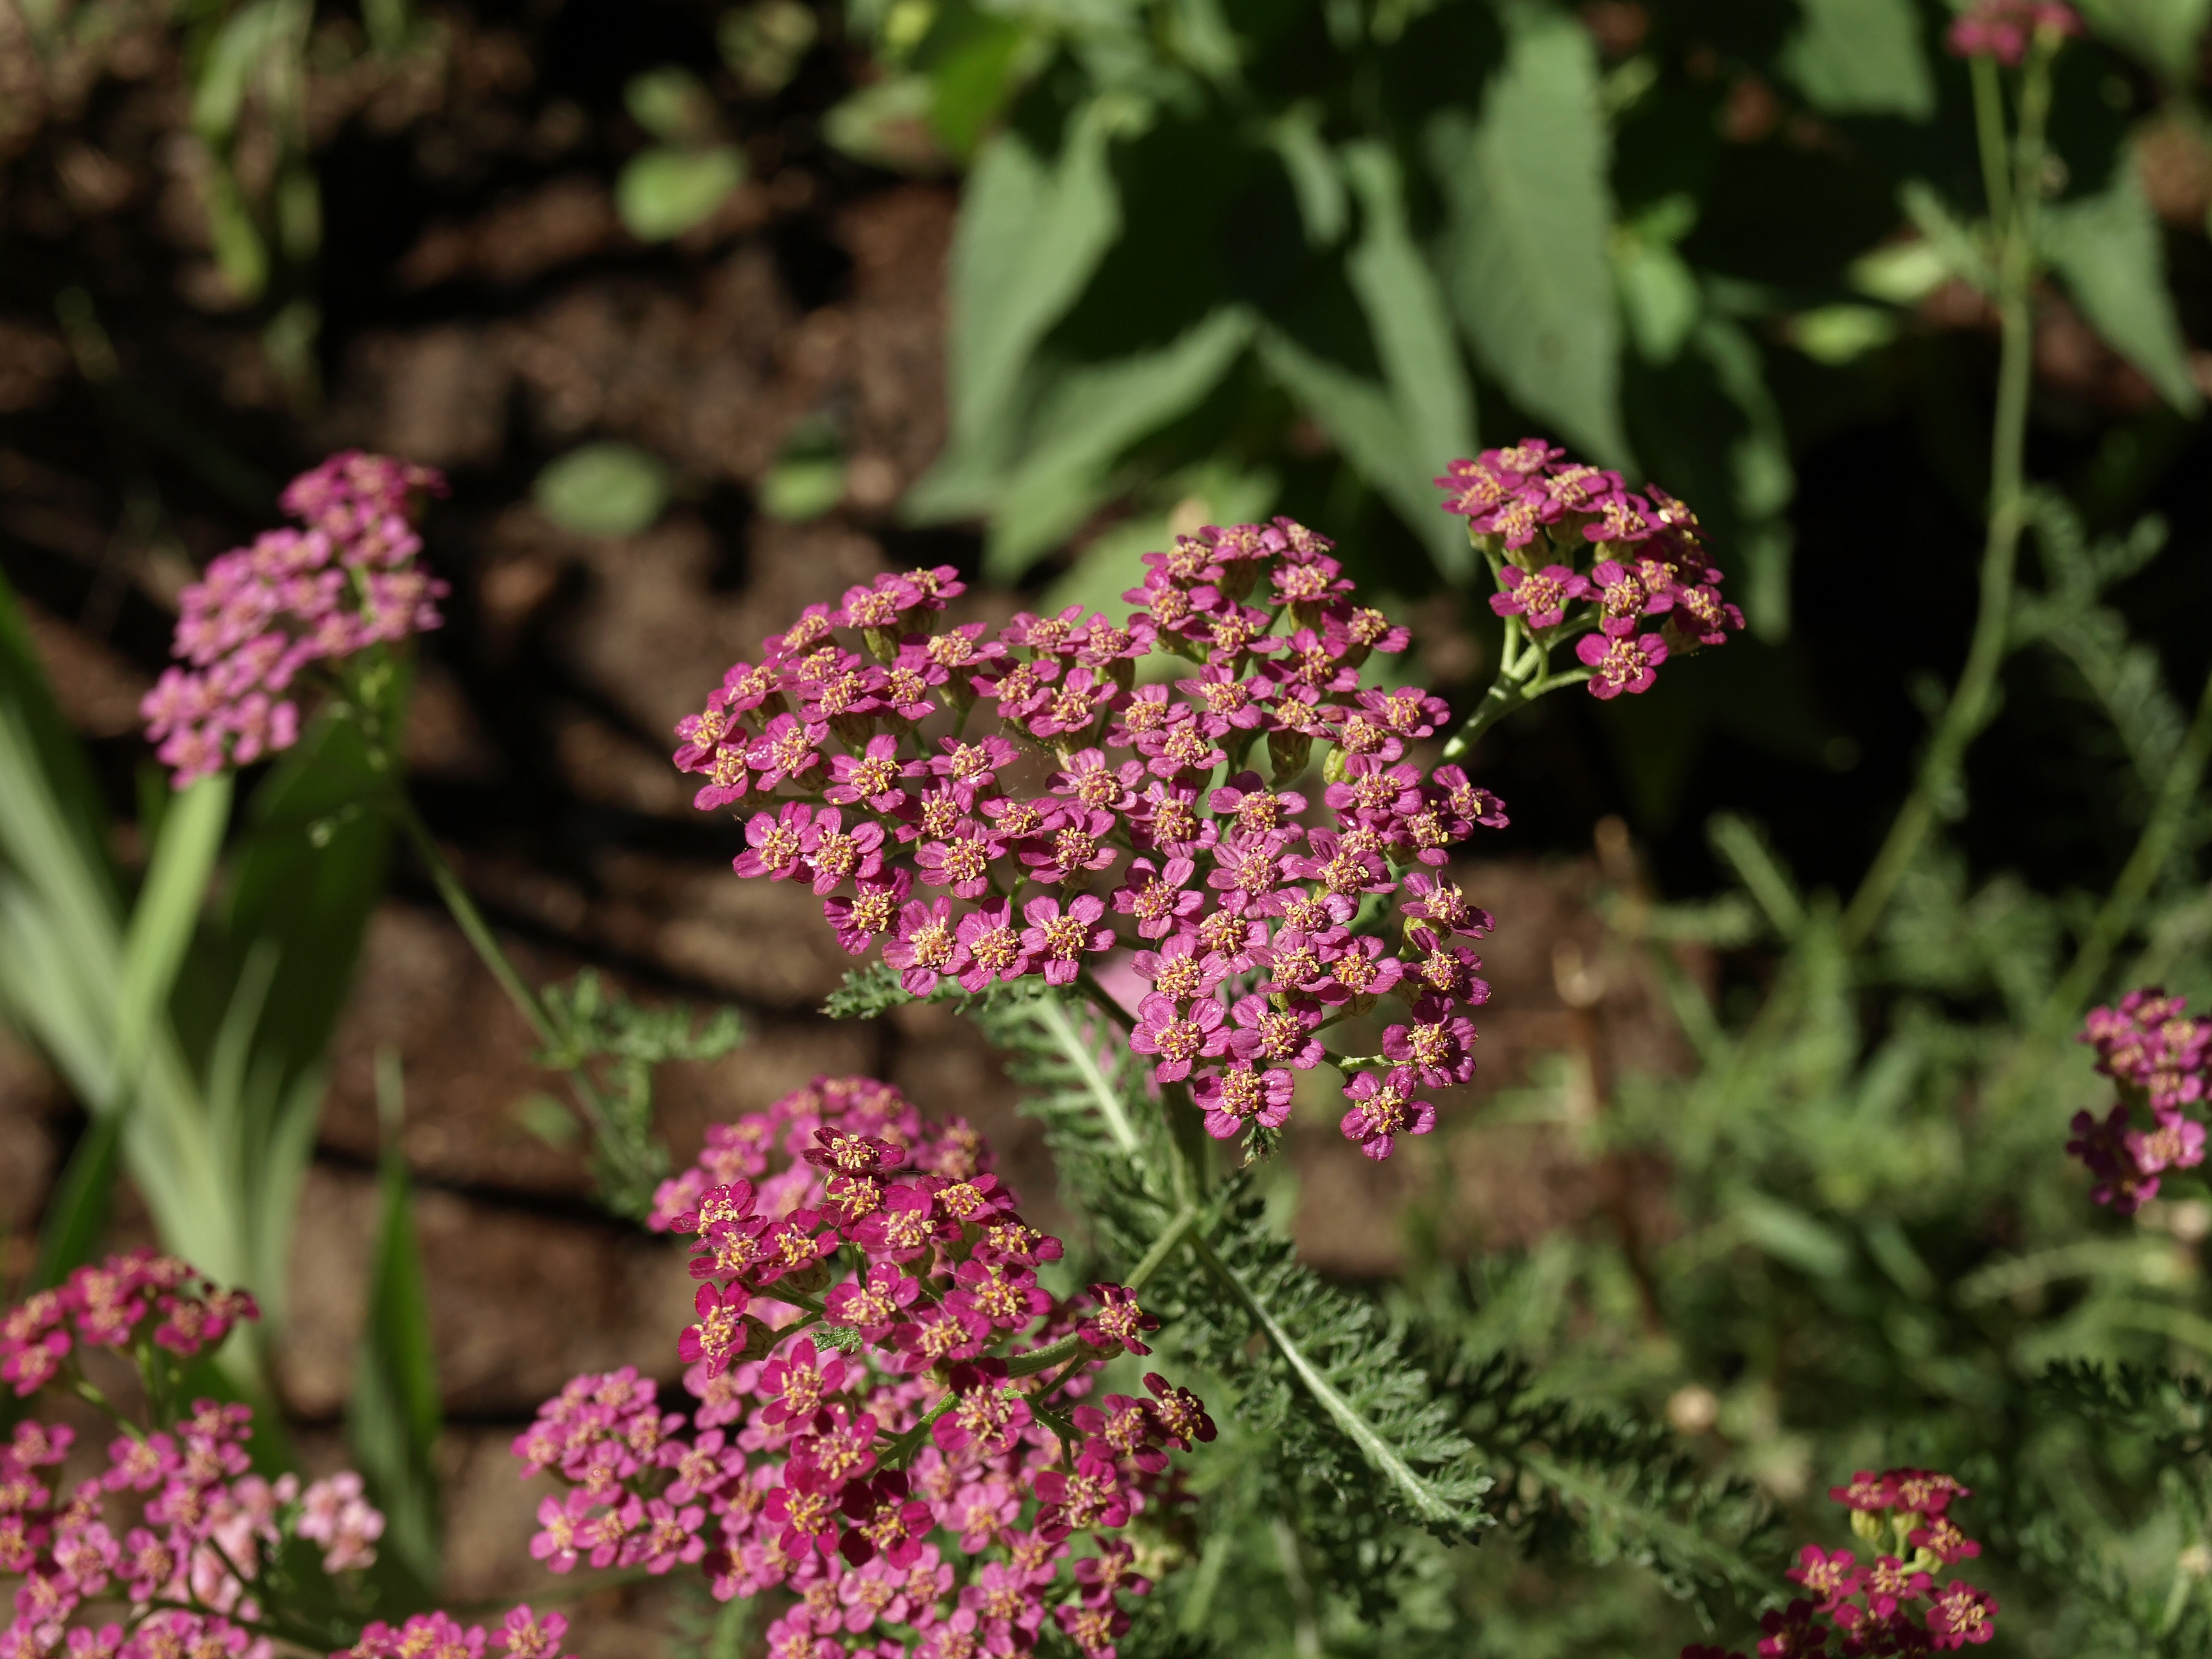
nature, plant, flower, herb, botany, garden, flora, wildflower, shrub, flowering, yarrow, flowering plant, a garden plant, the plot, verbena, achillea millefolium, milfoil, verbena family, annual plant, land plant, breckland thyme